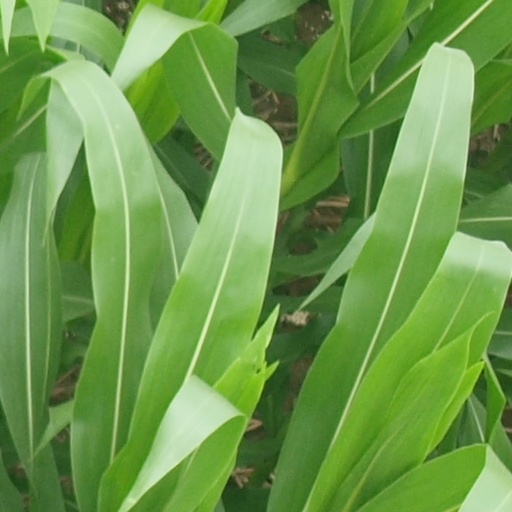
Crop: maize; corn